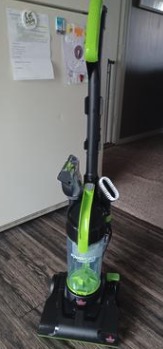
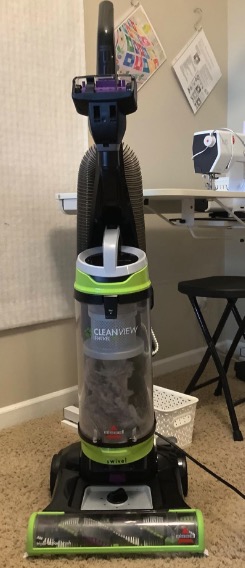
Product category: items_vacuum
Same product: no